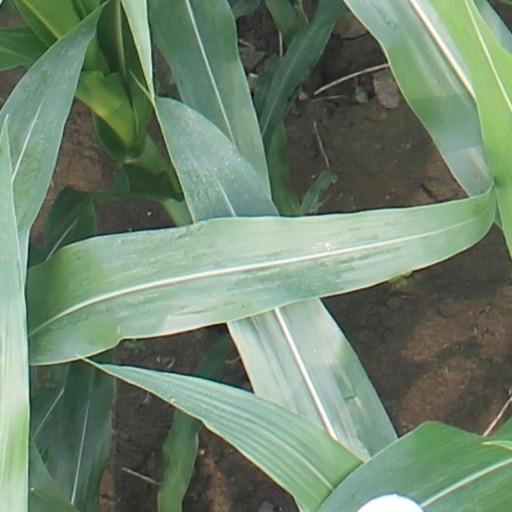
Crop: maize; corn